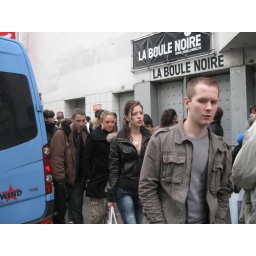
The crowd - and the big blue van - outside La Boule Noire, the Paris venue. Photo by Kyle.